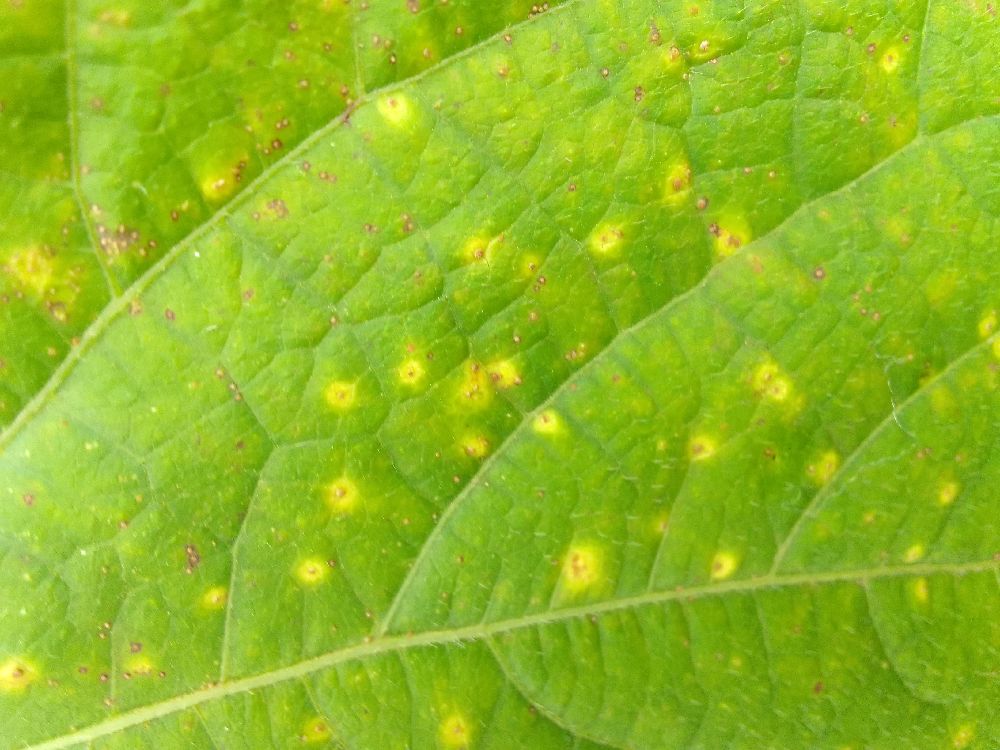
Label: rust